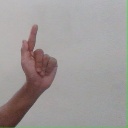
अक्षर: ळ